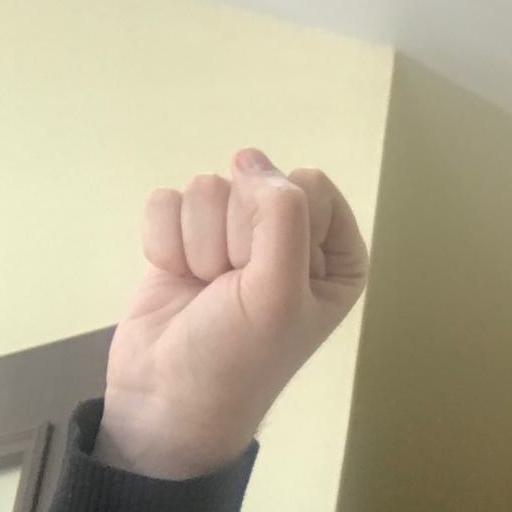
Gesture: fist